Gilbert Bourne

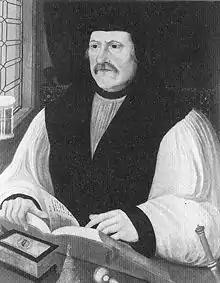
Matthew Parker, Archbishop of Canterbury, removed Bourne from his office.

For a few months Bourne was left in Somerset, apparently as a prisoner on parole; but on 31 May 1560 he received a summons to appear within twelve days before Parker and the Commissioners in London. He set out, as his reply to Parker shows, well knowing what to expect, and on 18 June was committed to the Tower of London as a close prisoner, joining five other bishops already confined there. He remained in the Tower for three years, for most of that time in solitary confinement, when an outbreak of the plague in September 1563 caused him and his companions to be for a time transferred into the keeping of certain of their Anglican successors in office; Bourne himself was apparently committed to that of Bishop Nicholas Bullingham of Lincoln.